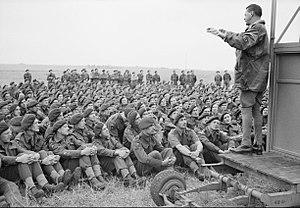
La 6ᵉ division aéroportée britannique ou 6th Airborne Division de l'armée britannique a été créée en mai 1943 pour participer au débarquement allié en Normandie de juin 1944.